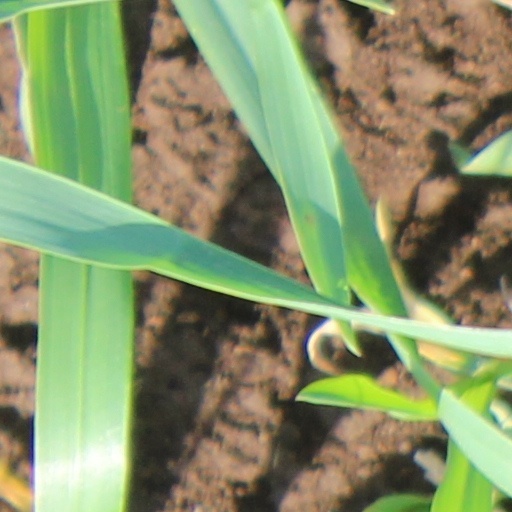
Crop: wheat